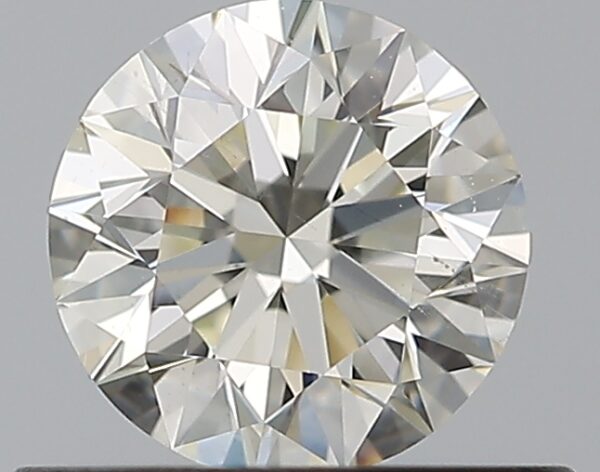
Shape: round
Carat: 0.5
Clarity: SI1
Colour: K
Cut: EX
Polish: EX
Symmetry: EX
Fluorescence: N
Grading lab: GIA
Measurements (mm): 5.04 x 5.08 x 3.16